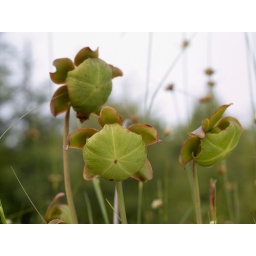
These are the flowers of a pitcher plant found at a bog in Pennsylvania